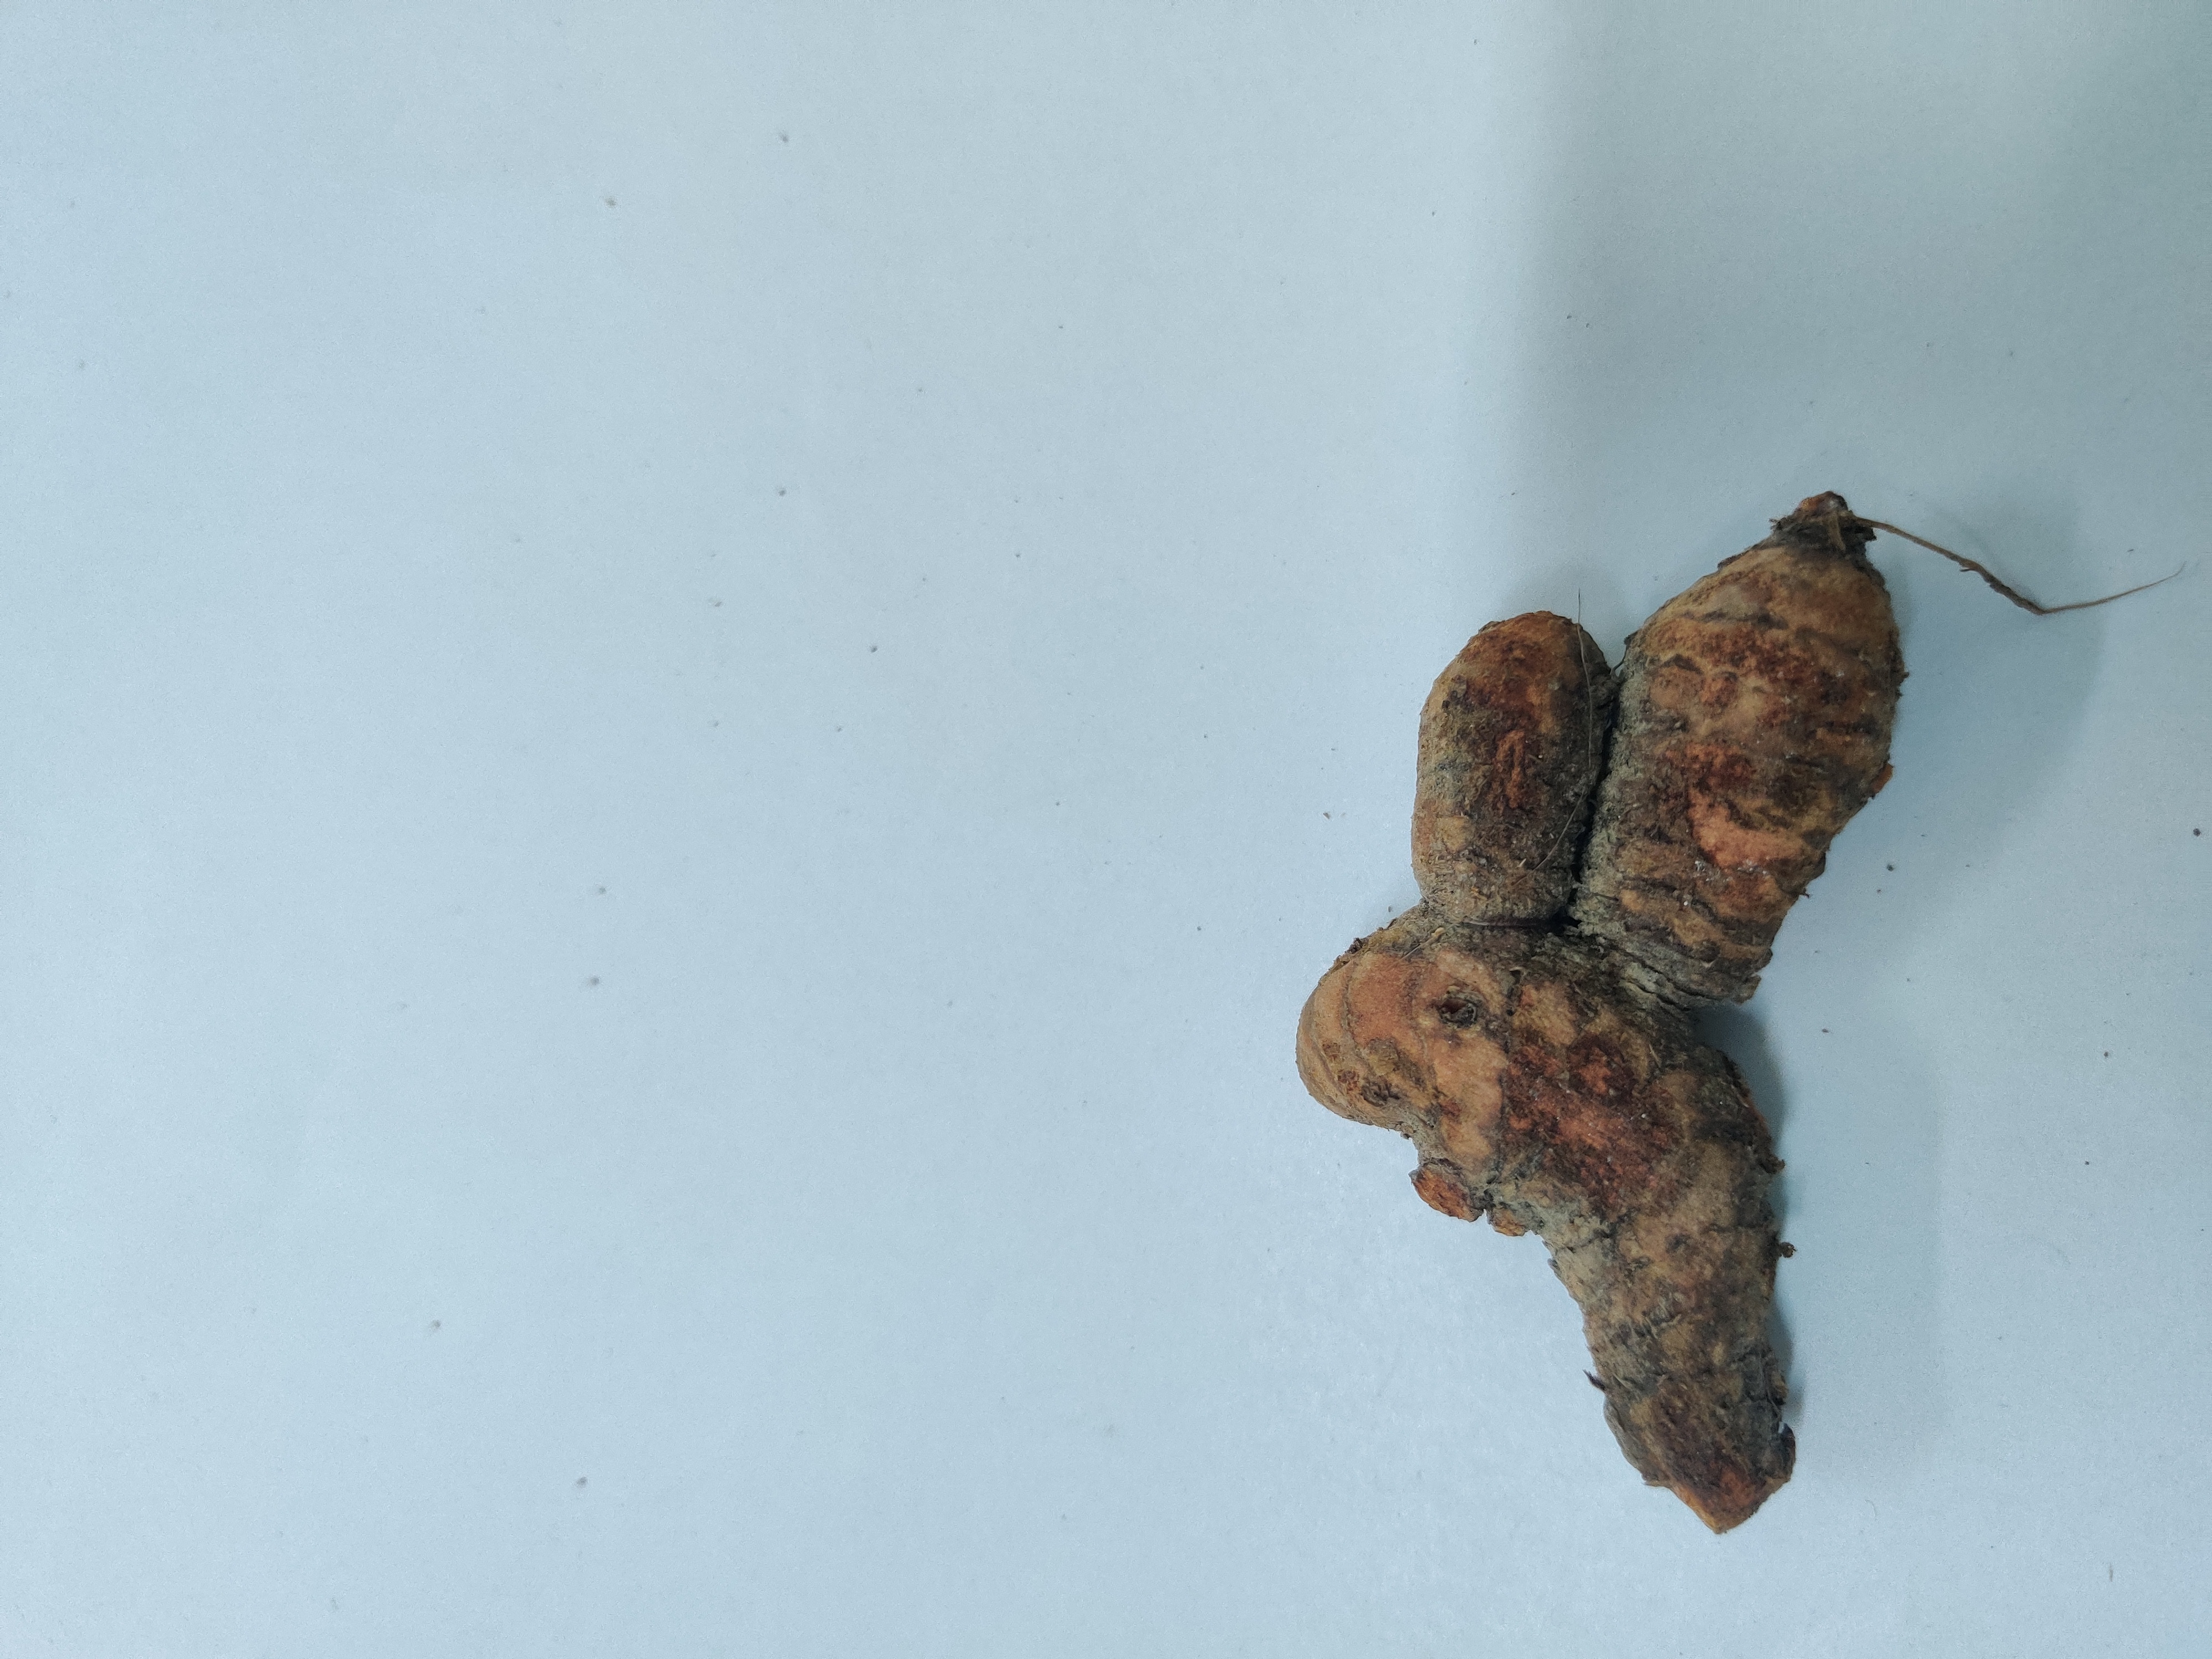
Crop: Turmeric
Condition: Severely Damaged